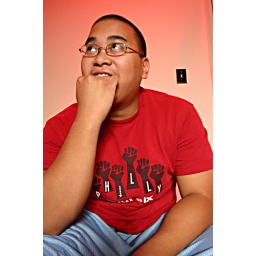
late night therapy.sb-24@1/2 into umbrella directly in front of me, vivitar 285@1/2 w/ red gel into wall behind me.